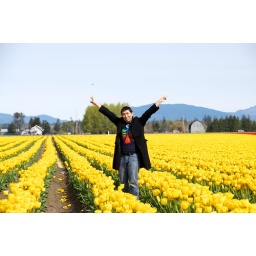
I make some very Nixon-like hand gestures as I stand in the middle of a field of yellow tulips.